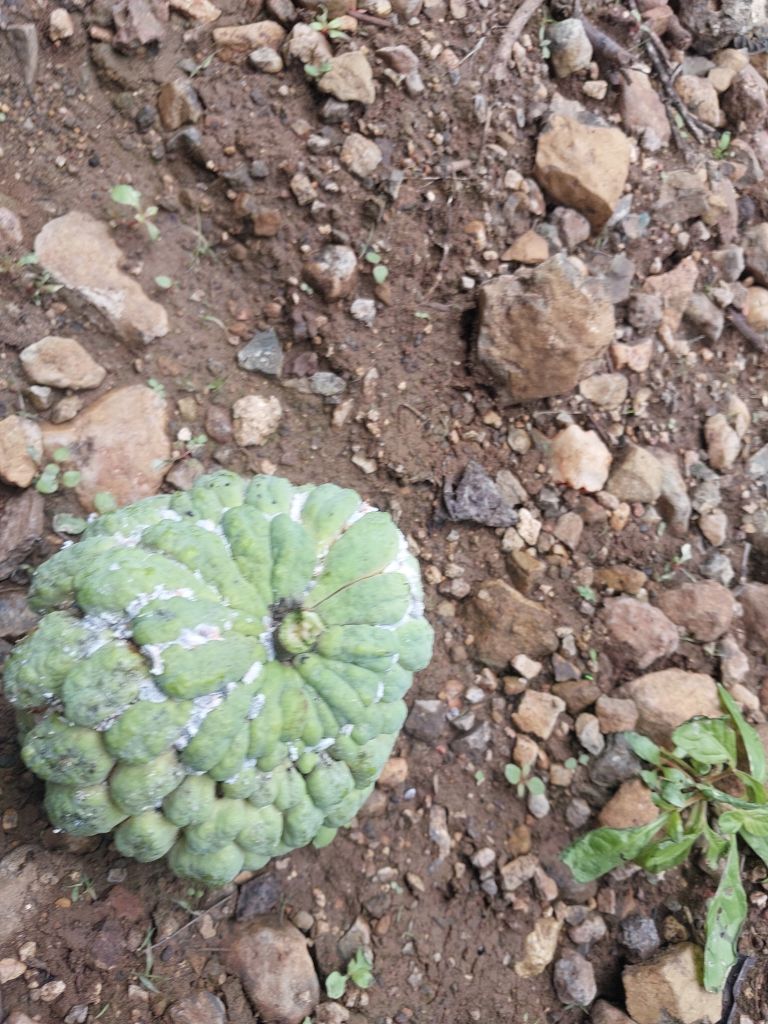
Disease label: Mealy Bug